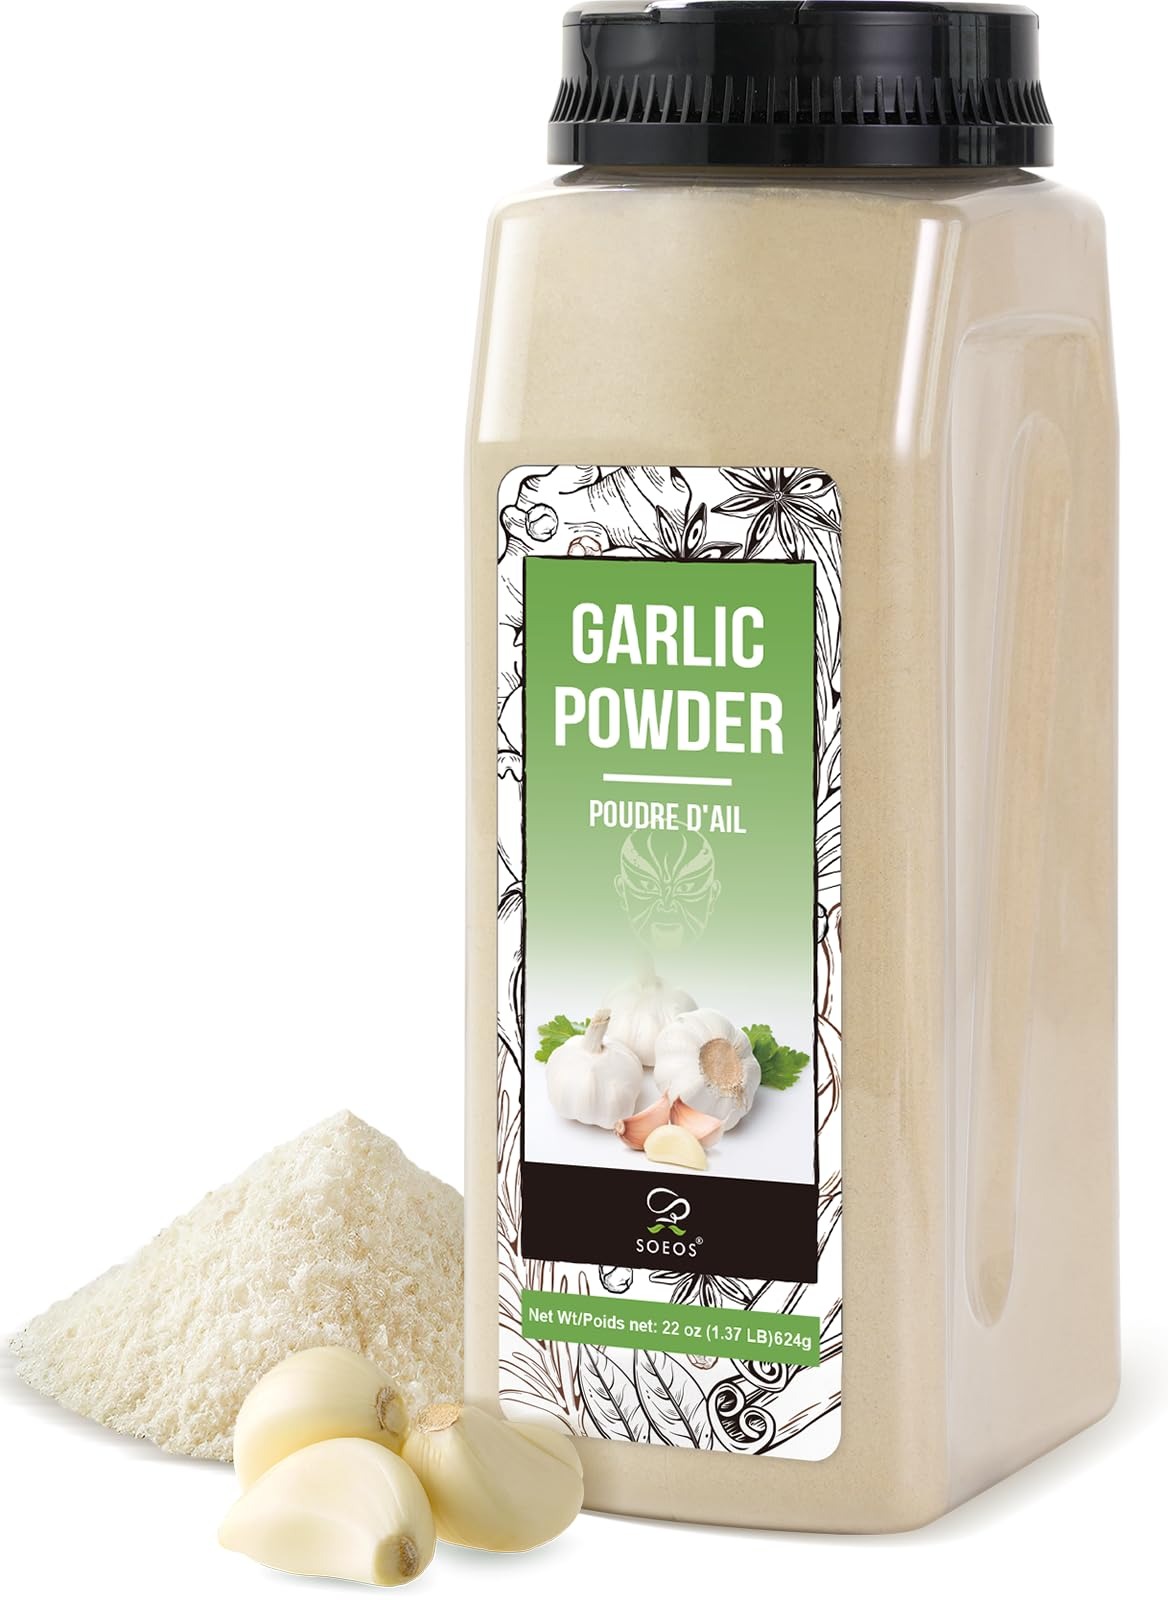
Item Name: Soeos Garlic Powder 22 Ounce(624 g), Garlic Powder Seasoning, Non-GMO, Gluten Free, Garlic Seasoning for Flavor Vegetables, Grilled Meats, Salads, Dressings and More
Bullet Point 1: INGREDIENTS YOU CAN TRUST: Soeos garlic powder for cooking contains just one simple ingredient - garlic, Soeos select only the high quality fresh garlic, carefully dried and ground to perfection ensuring a rich, pure,authentic flavor
Bullet Point 2: CONSISTENT AND CONVENIENT: Craving fresh garlic flavor but short on time? Soeos garlic powder will ease your worries! Each batch of our garlic powder undergoes a careful drying and grinding process, resulting in a product that captures the essence of fresh garlic while offering unparalleled convenience
Bullet Point 3: VERSATILE GARLIC POWDER: Ready-to-use and perfect for seasoning everything from meats and vegetables to sauces and soups; Garlic seasoning blends well with other spices and pair with almost any savory recipe
Bullet Point 4: PERFECT FOR CHEFS: The garlic powder 22 ounce bulk container offers exceptional value for culinary professionals and commercial cooking, enabling cost savings and ensuring a consistent supply of high quality spices to fulfill the great demand
Bullet Point 5: PURE AND POTENT FLAVOR: Enjoy the deliciousness of 100% natural, GMO-free; Garlic powder offers a pungent aroma and distinct, garlicky taste to recipes in a convenient dry format
Bullet Point 6: Soeos takes your satisfaction as our highest priority; let us know anytime for questions and concerns, as we value your voice to make things right
Value: 22.0
Unit: Ounce

Price: 10.99